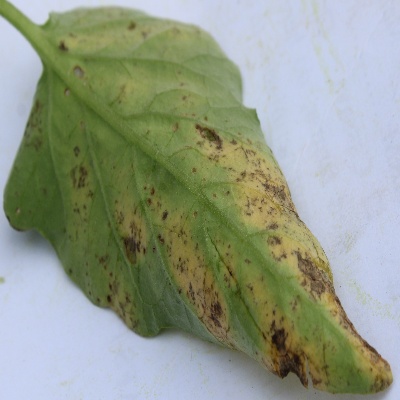
Crop: Tomato
Condition: septoria leaf spot